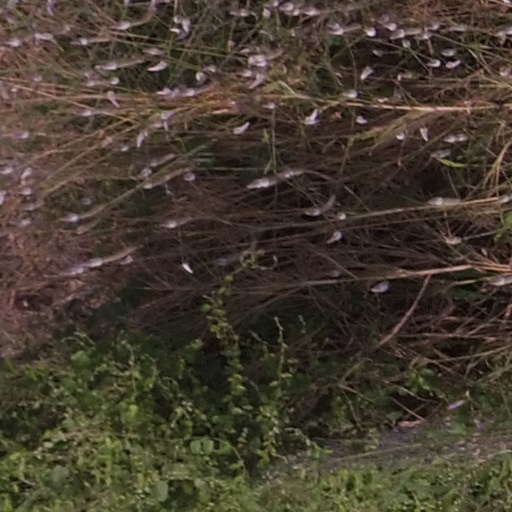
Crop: maize; corn